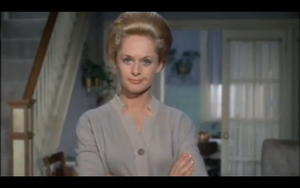
Tippi Hedren dans la bande annonce du film ""Pas de printemps pour Marnie"" d'Alfred Hitchcock.
Nathalie Kay Hedren, dite Tippi Hedren, née le 19 janvier 1930 à New Ulm au Minnesota, est une actrice américaine et une militante de la cause animale.
Pas de printemps pour Marnie est un thriller film américain réalisé par Alfred Hitchcock, sorti en 1964. Quarante-cinquième long métrage d'Hitchcock, il est inspiré d'un roman de Winston Graham, Marnie, adapté par la scénariste Jay Presson Allen.